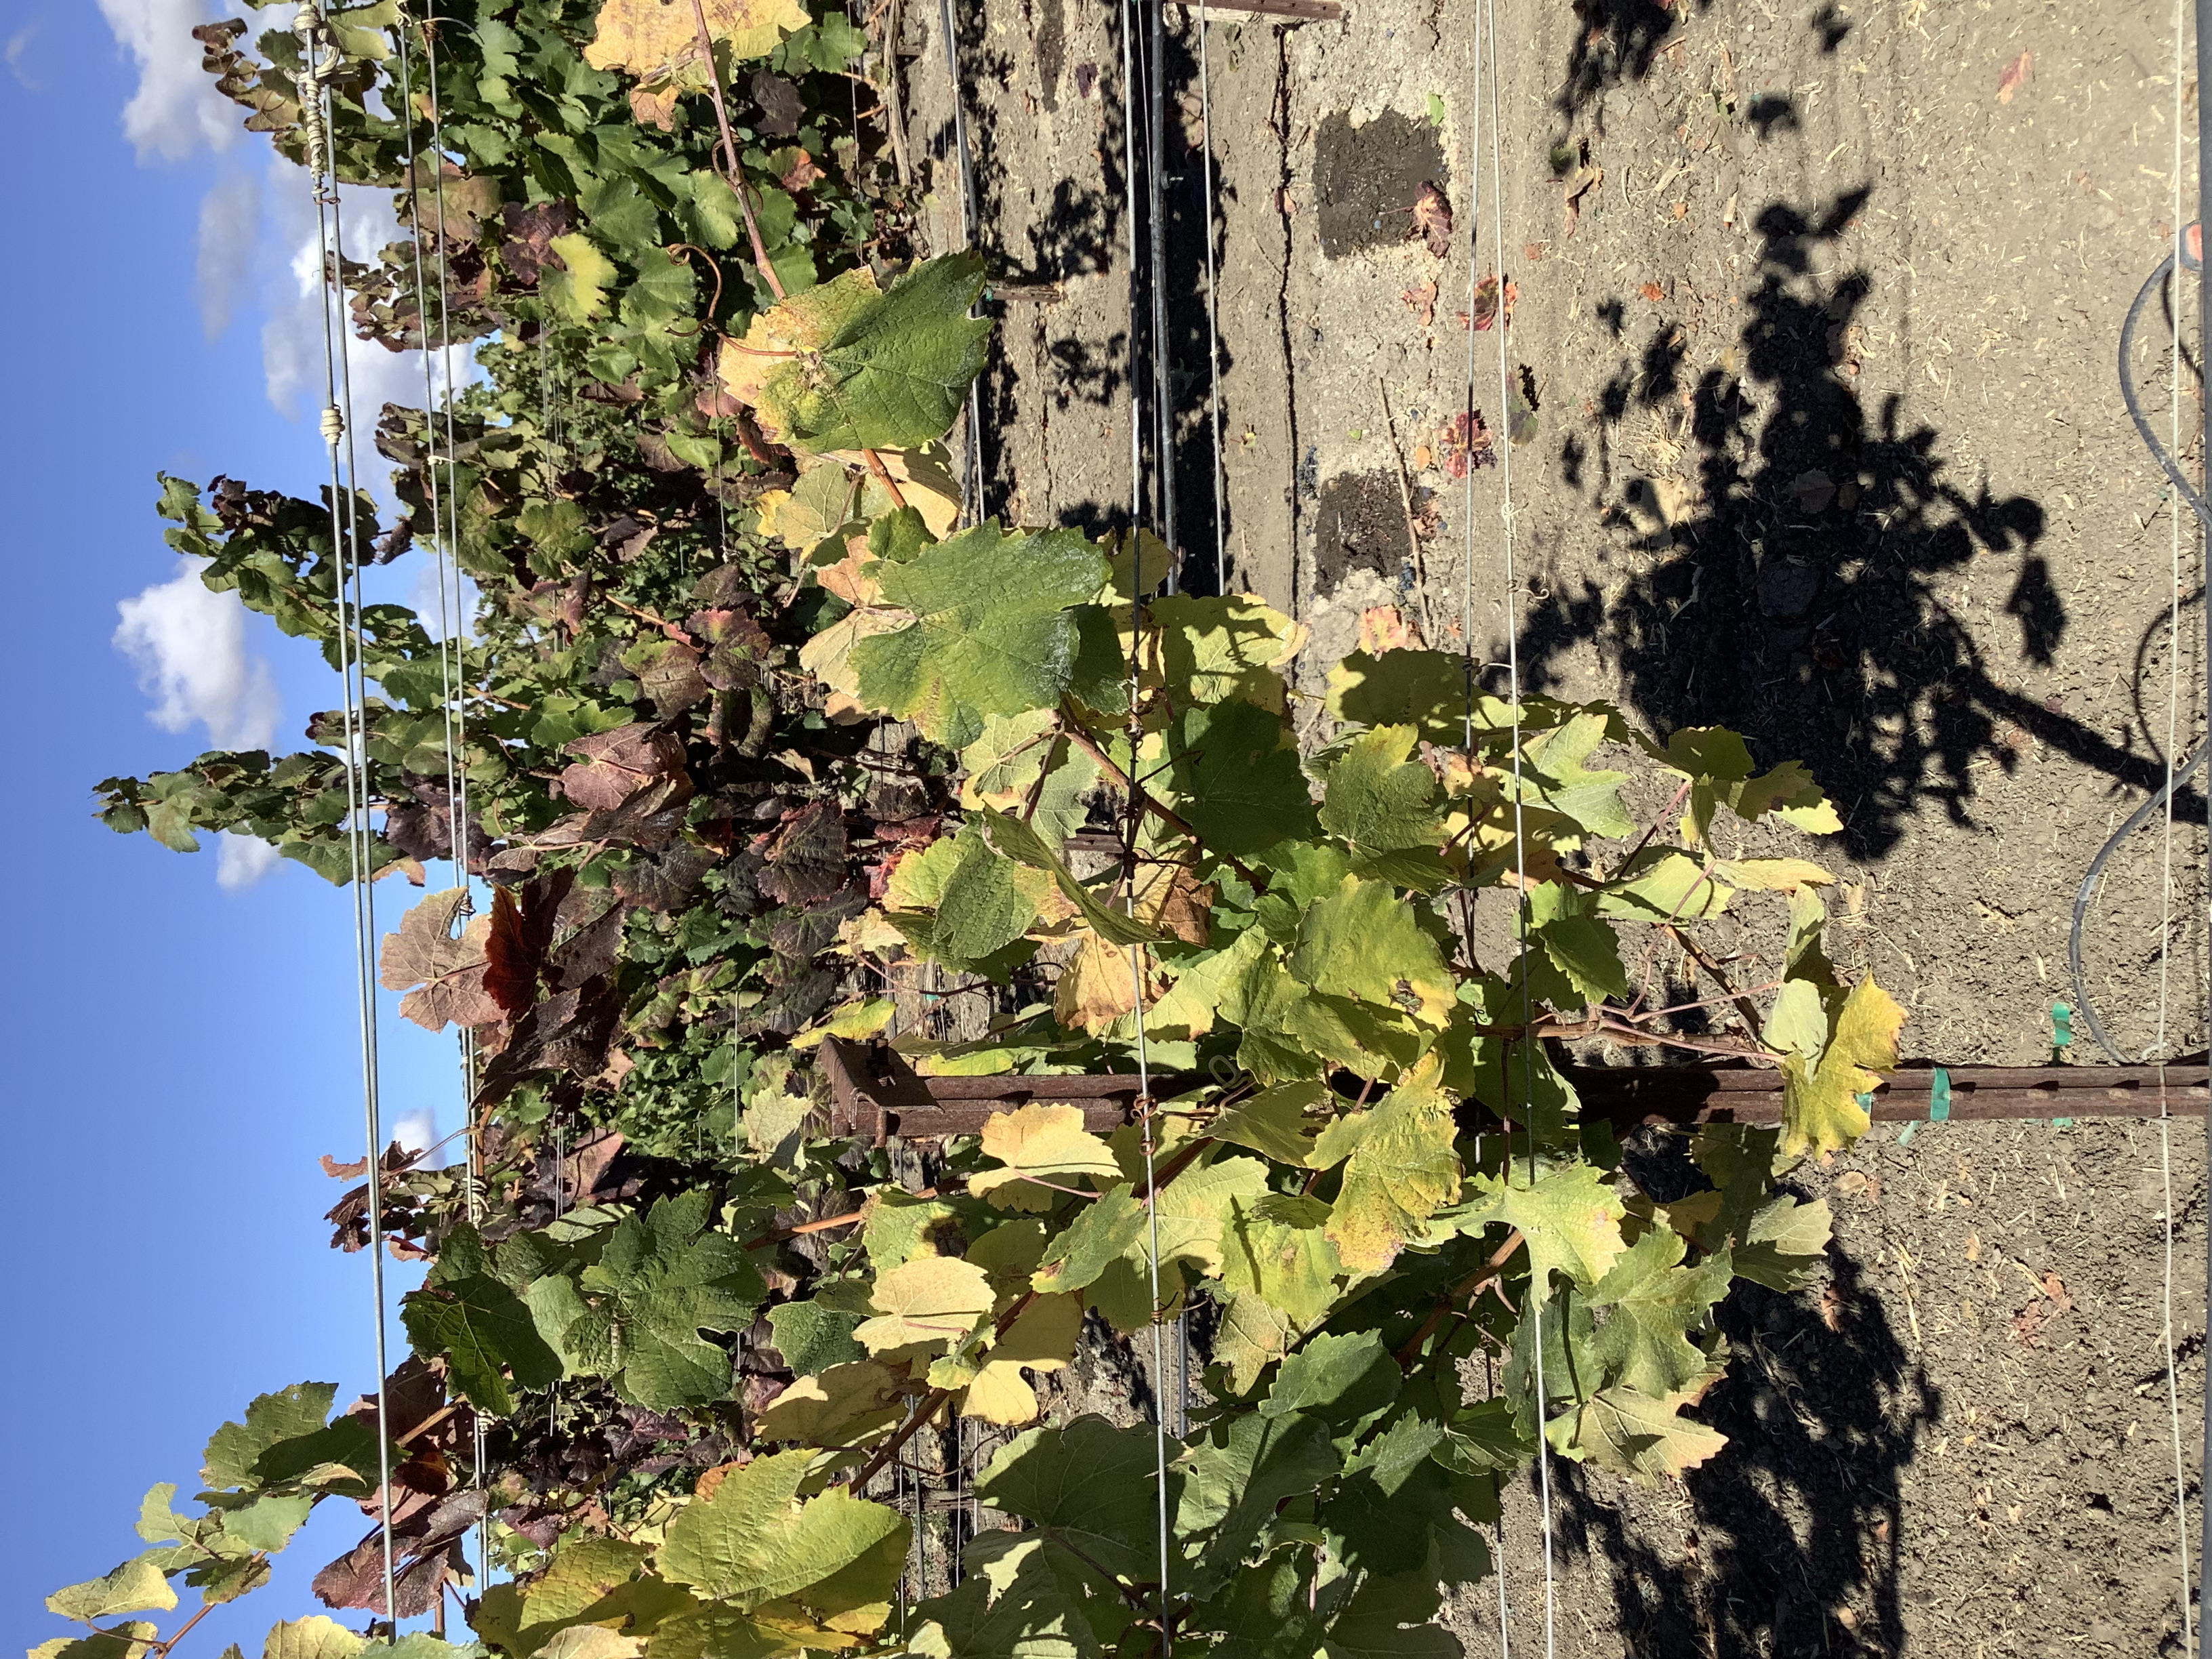
Label: Red Blotch